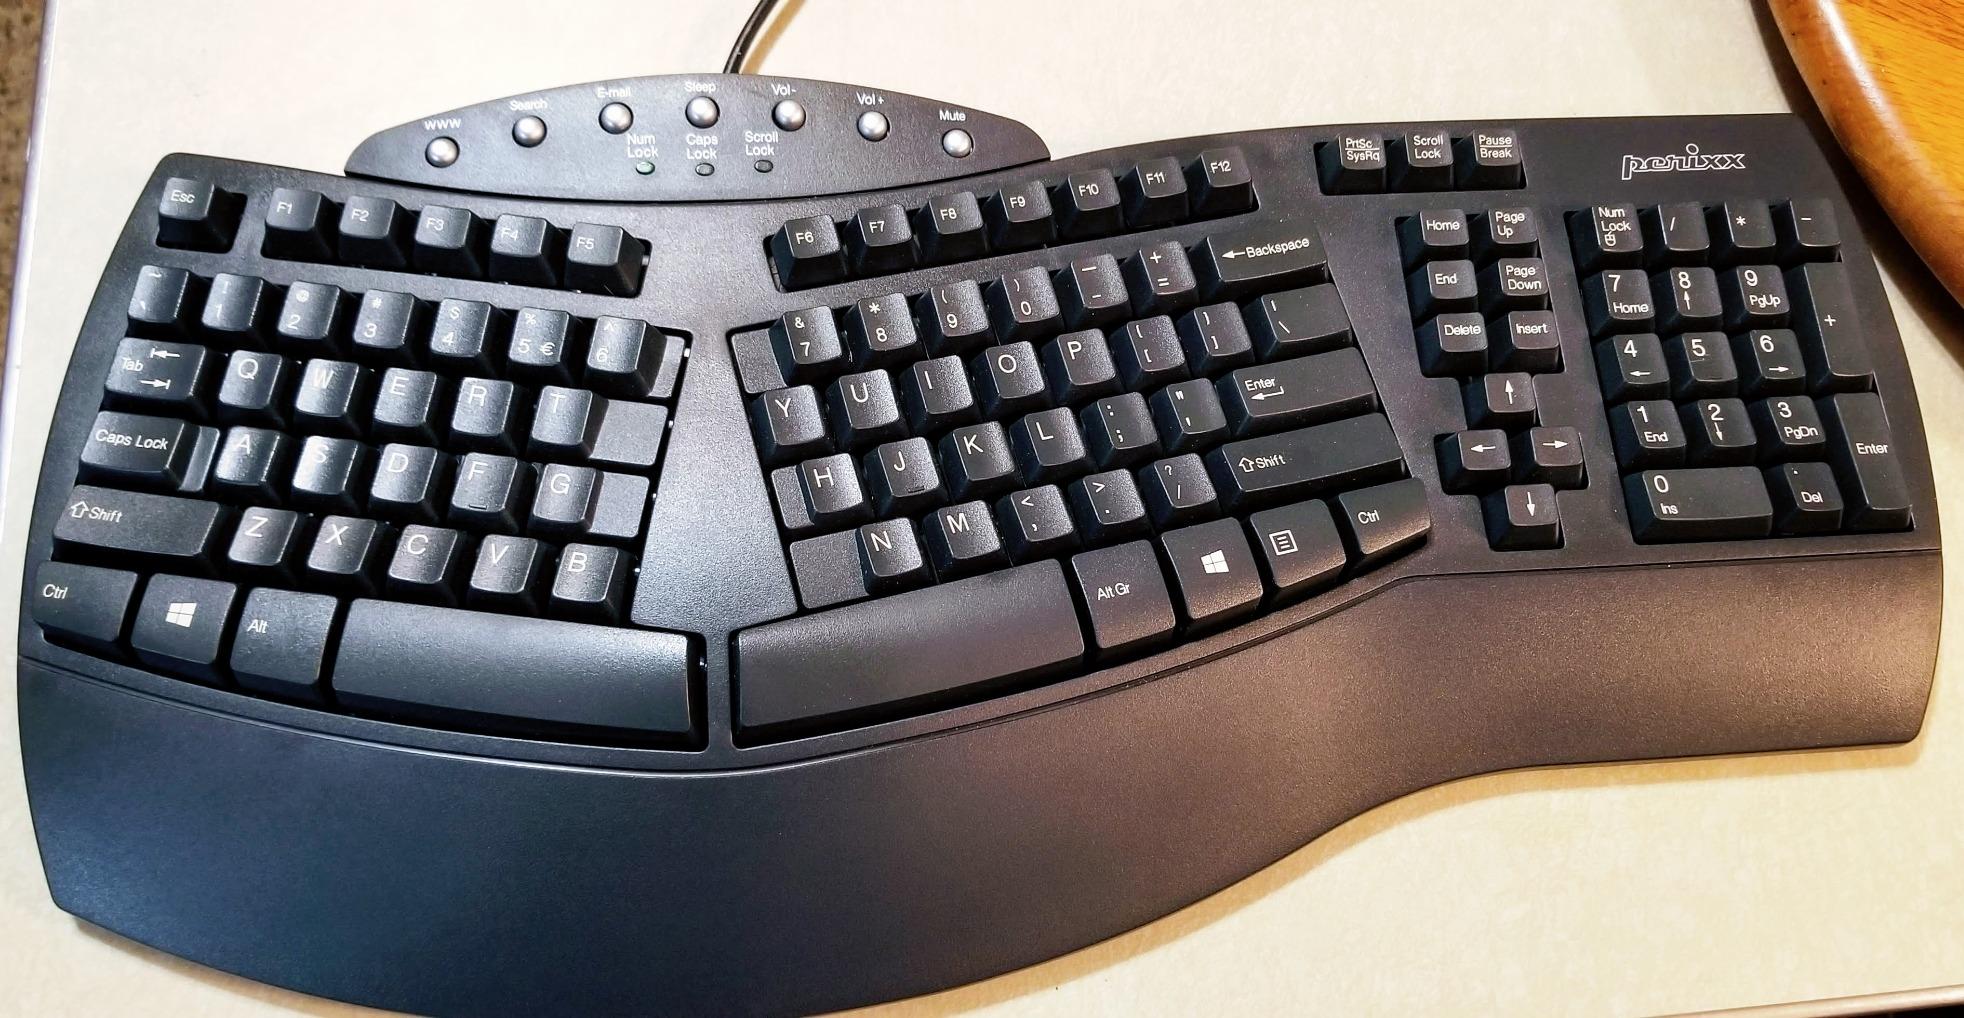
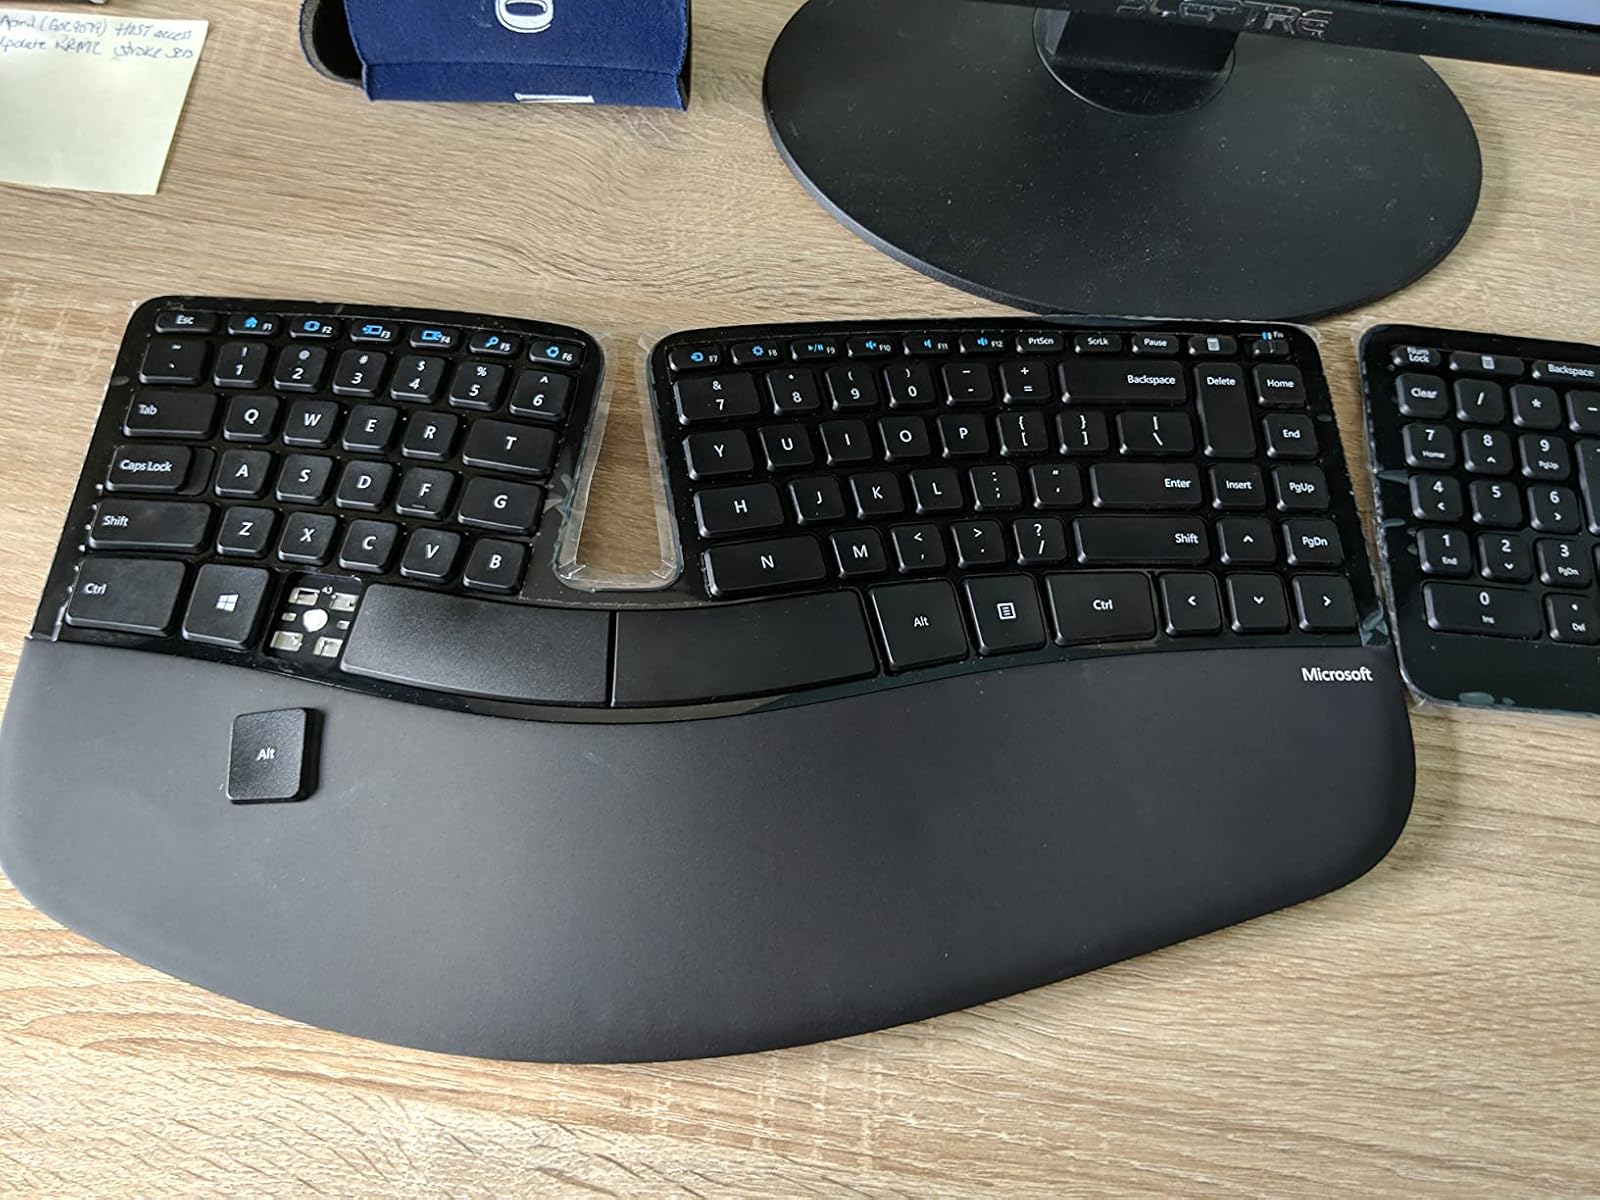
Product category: keyboard
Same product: no